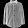
Label: Shirt